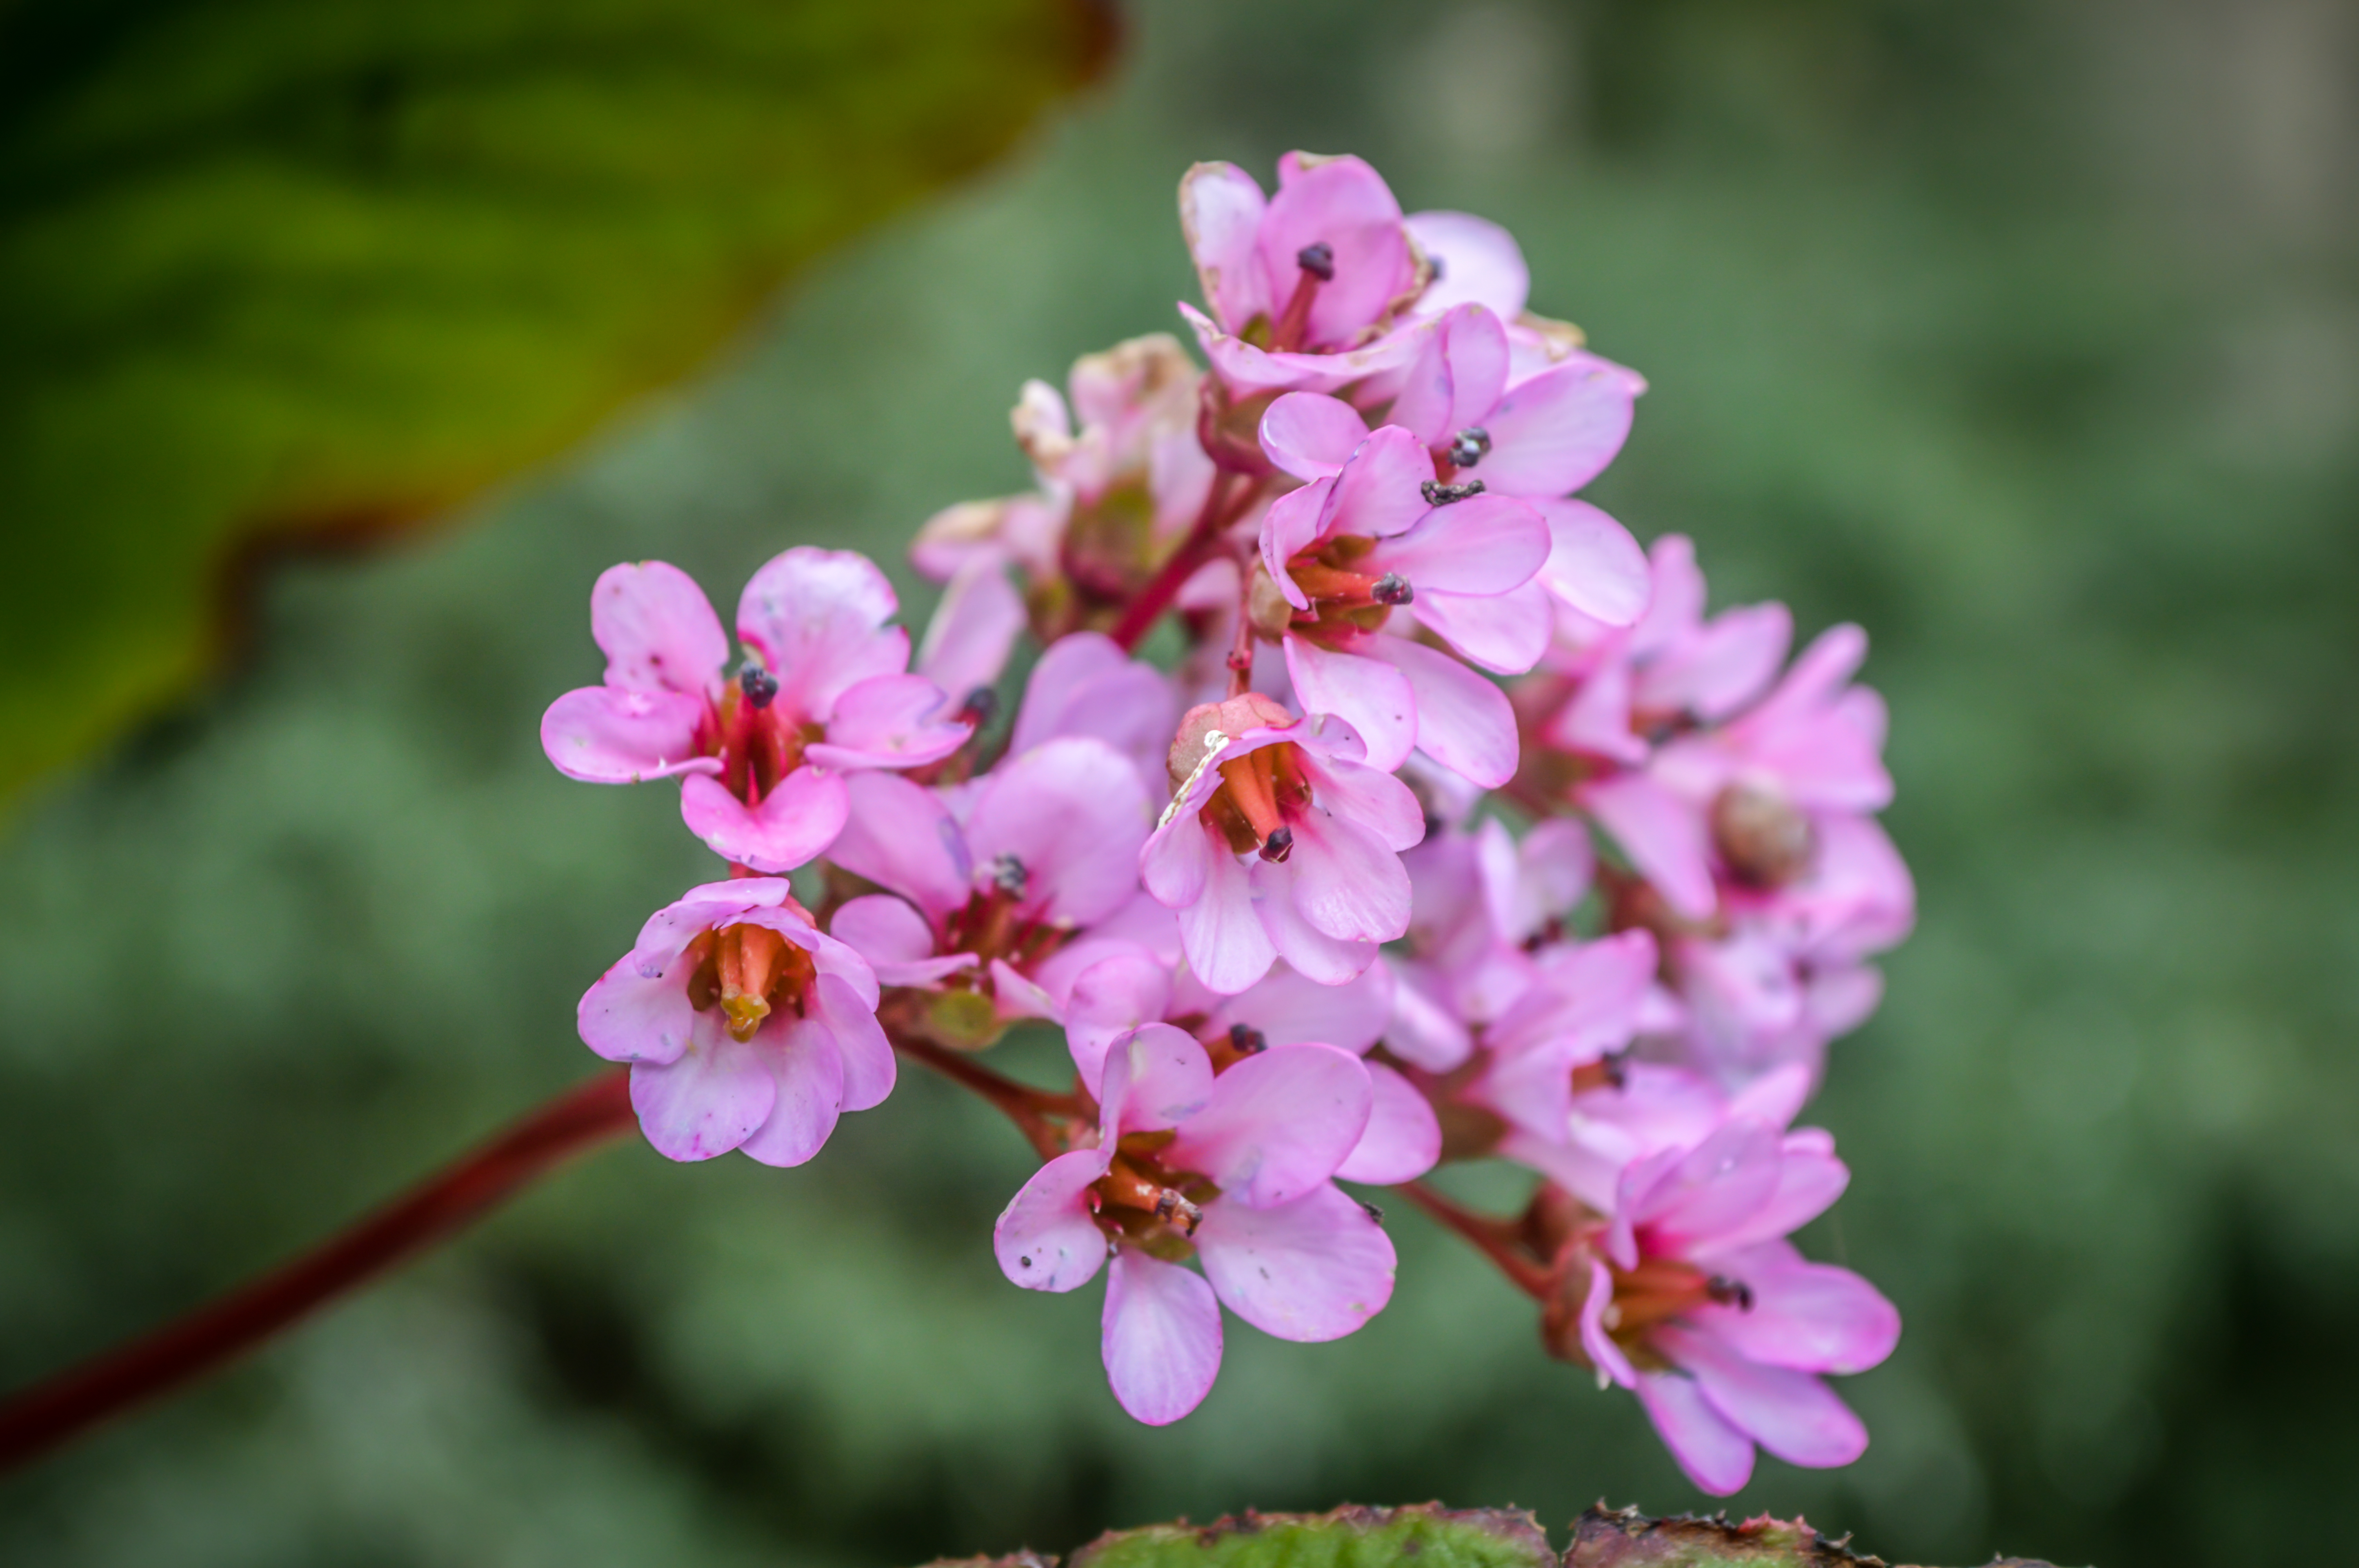
flower, abstract, background, beautiful, beauty, bloom, blooming, blossom, blossoming, blossoms, blue, botany, branch, cherry, closeup, copy, floral, flowers, fresh, garden, gardening, growth, macro, natural, nature, petal, pink, plant, season, sky, soft, space, spring, sunny, tree, flowering plant, terrestrial plant, wildflower, milkweed, daphne, perennial plant